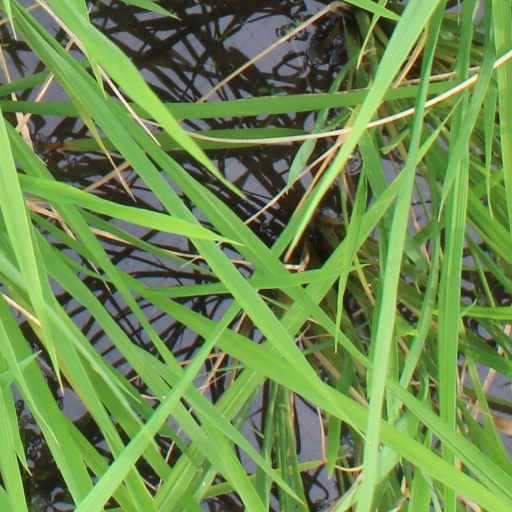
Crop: rice